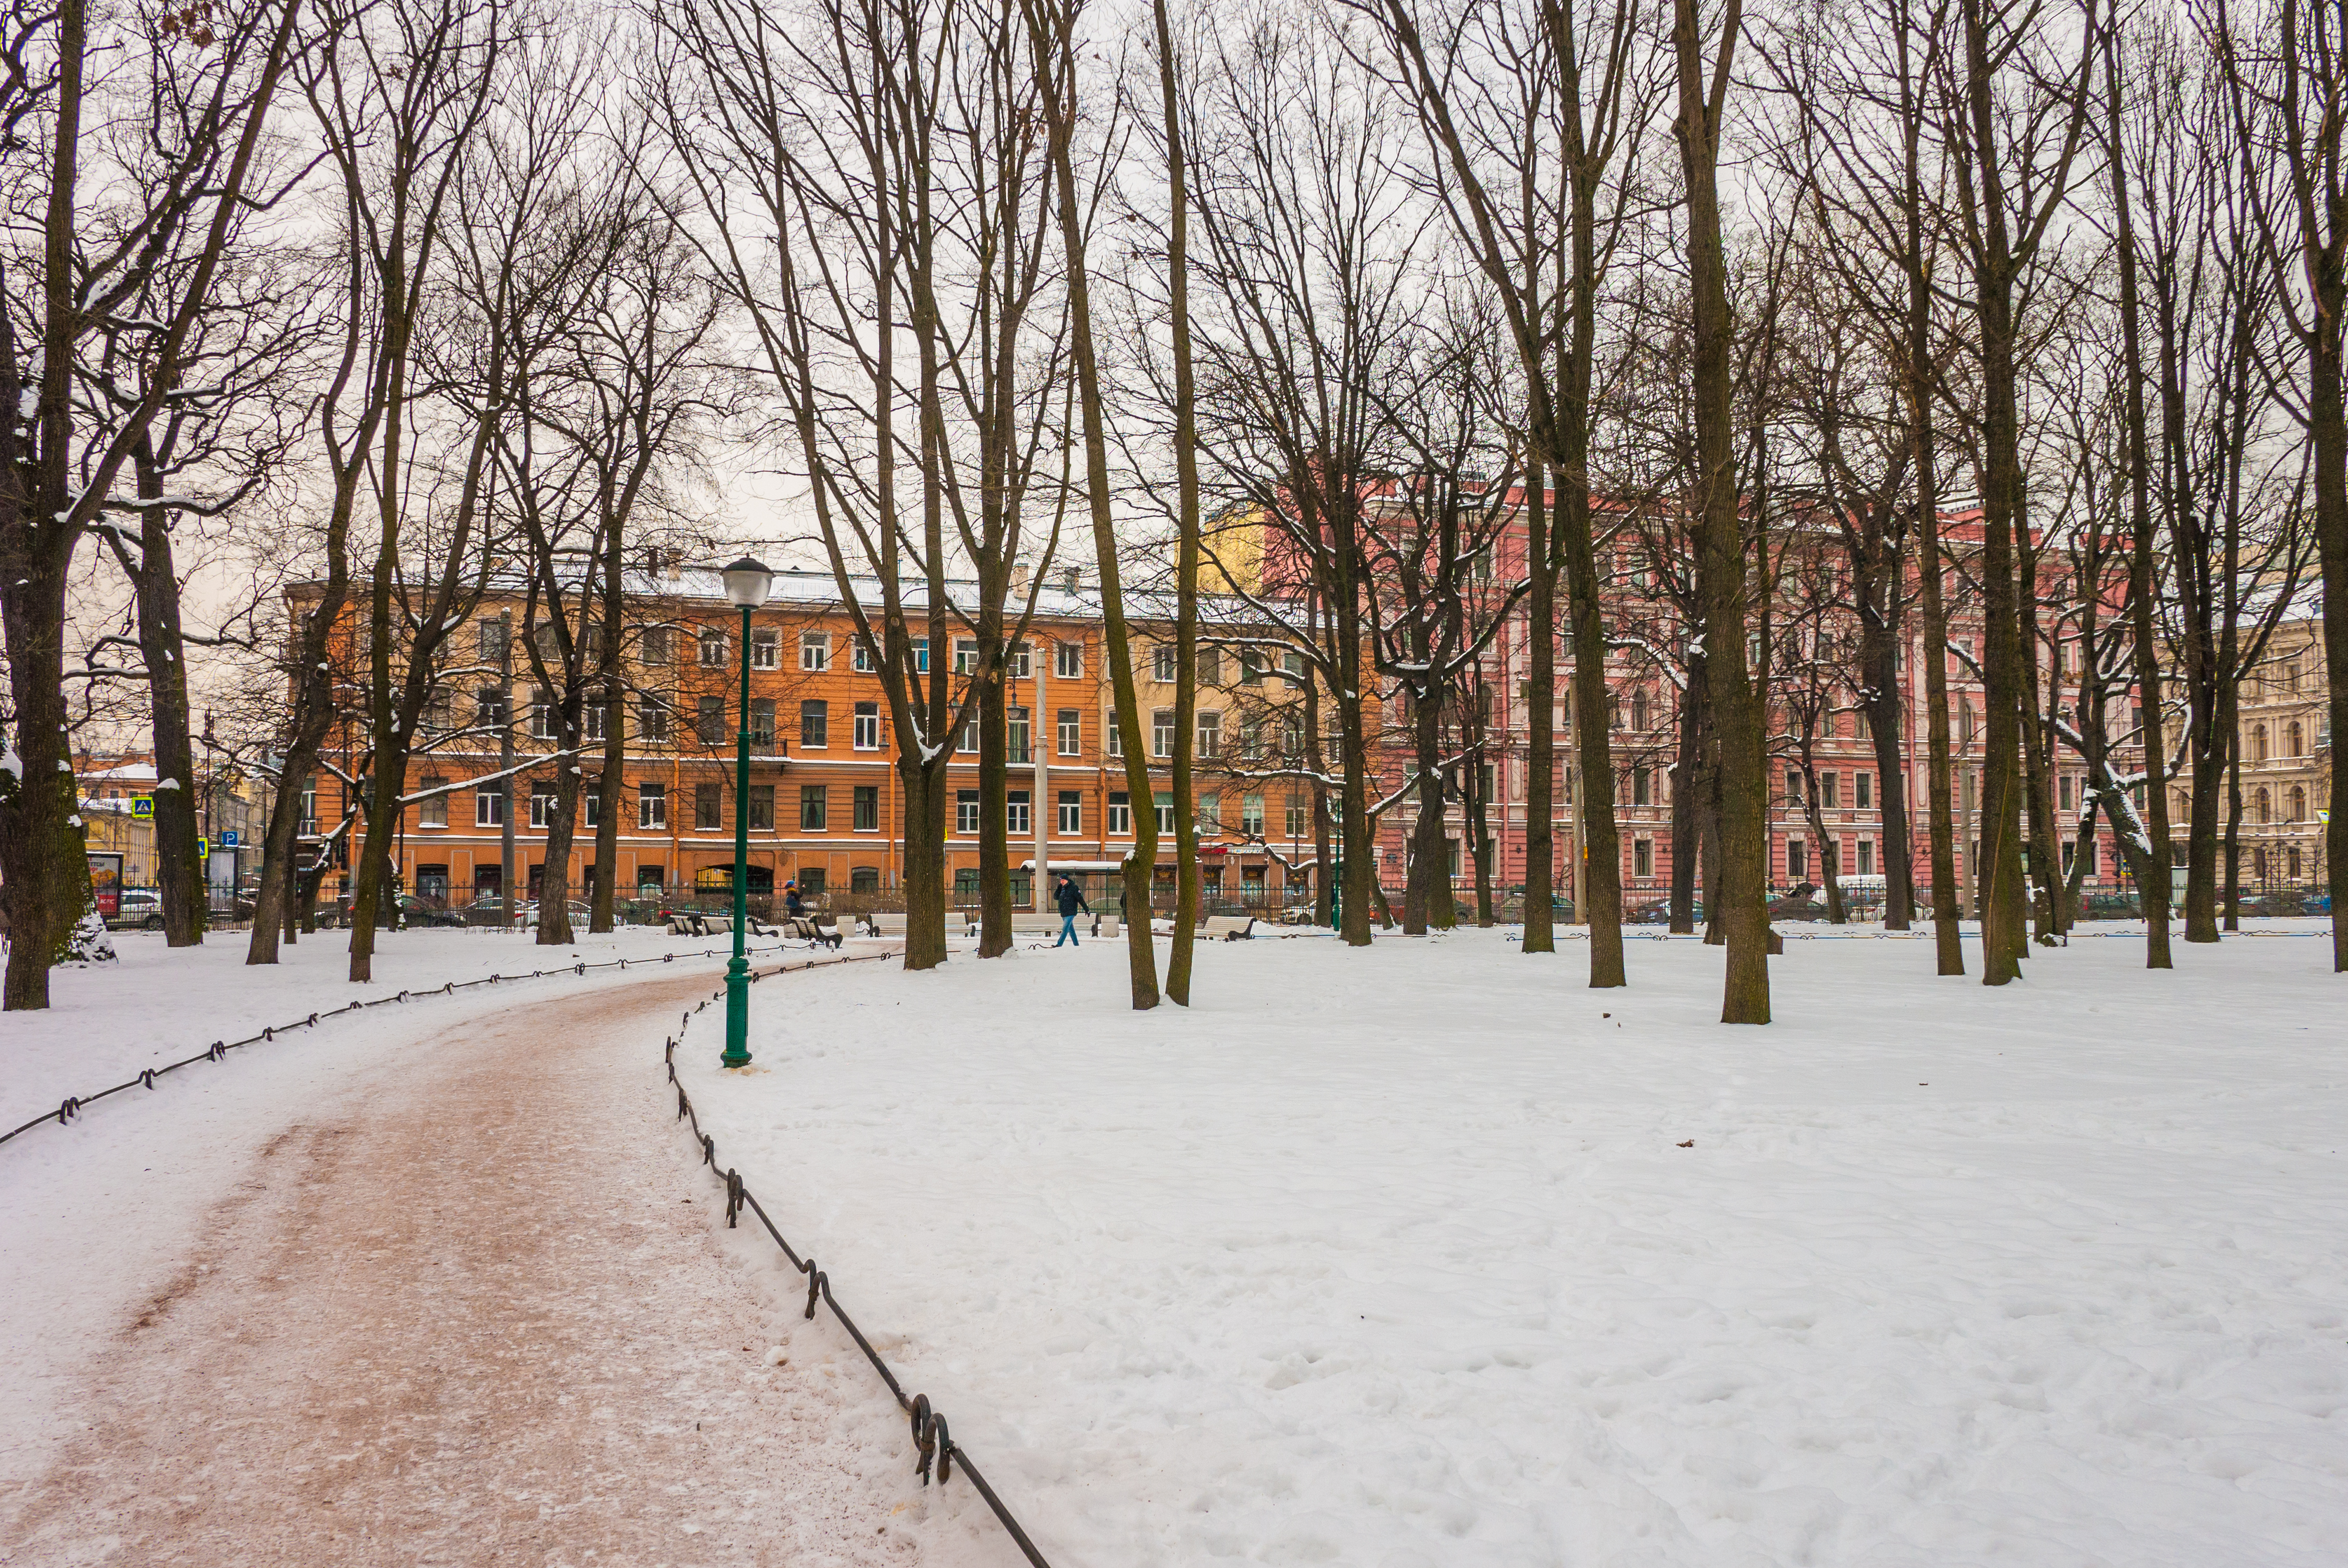
images, building, snow, window, wood, natural landscape, branch, plant, twig, tree, trunk, sky, sunlight, freezing, road surface, woody plant, forest, deciduous, landscape, grove, woodland, grass, recreation, winter, city, road, house, event, frost, temperate broadleaf and mixed forest, Northern hardwood forest, leisure, evening, path, precipitation, street, autumn, lane, plant stem, winter storm